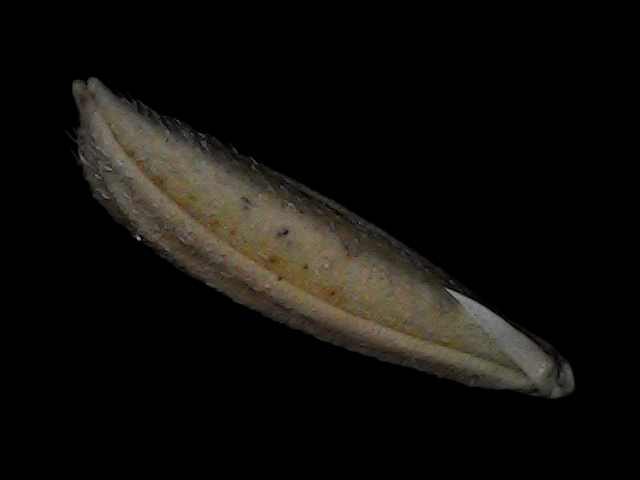
Rice variety: Bd87